St Breock Downs Monolith

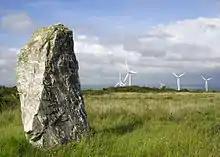
St Breock Downs Monolith

St Breock Downs Monolith (or "St Breock Longstone"; Cornish: "Men Gurta") is the largest and heaviest prehistoric standing stone in Cornwall, England. It stands on the summit of St Breock Downs.